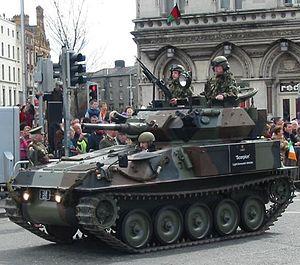
Les forces armées du Honduras, comprennent l'armée de terre hondurienne, la marine et l'armée de l'air hondurienne. Le commandant est l’homme politique Sedurto depuis 2020.